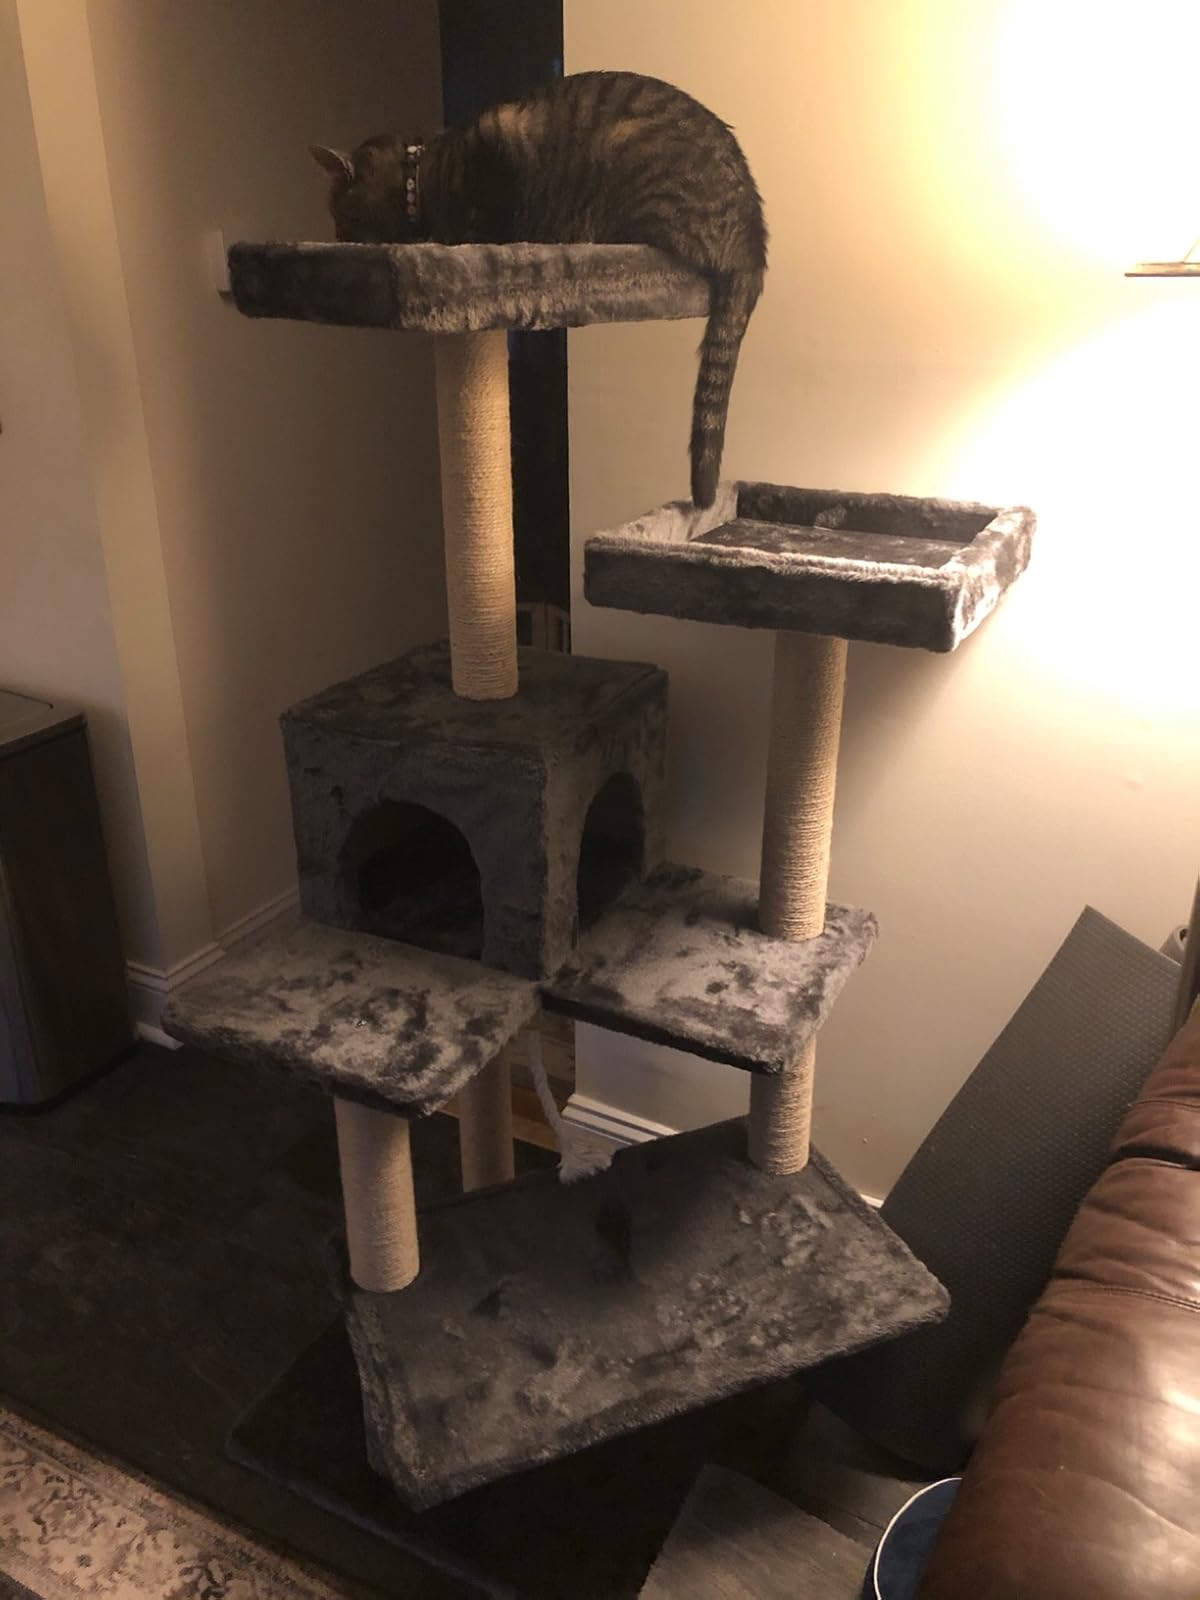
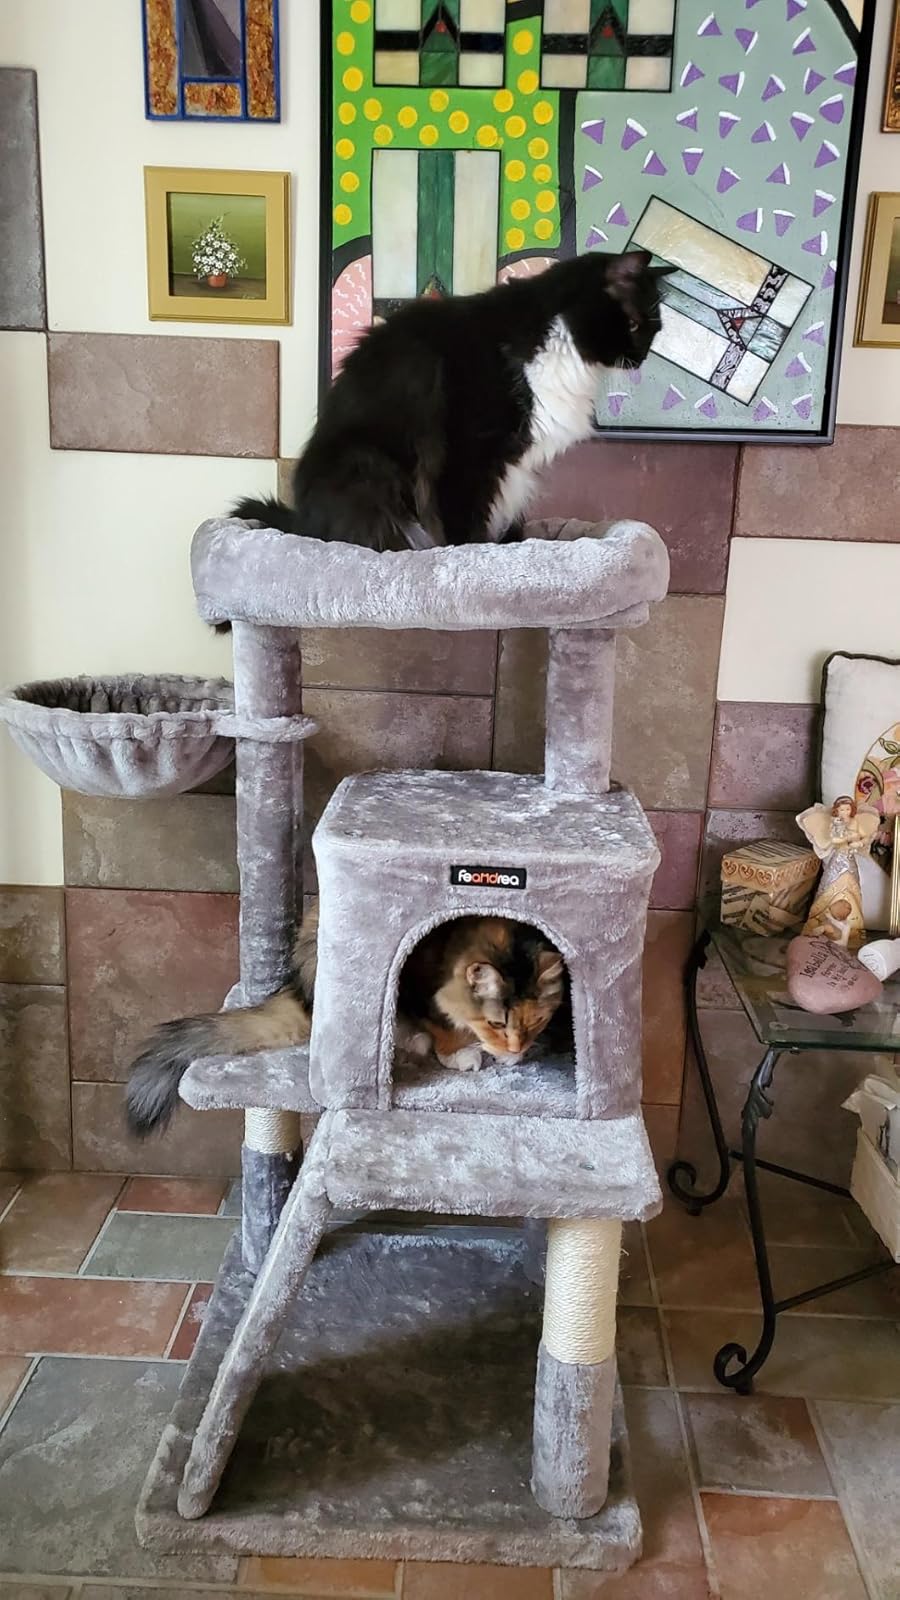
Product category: items_cat tree
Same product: no